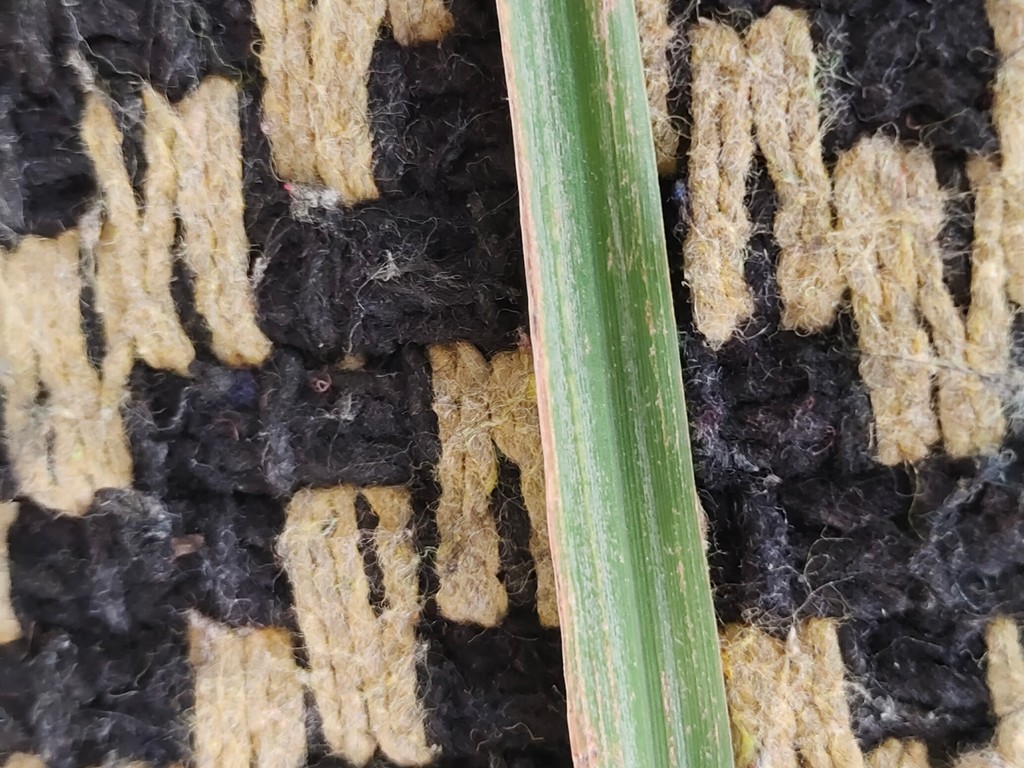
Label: Unhealthy